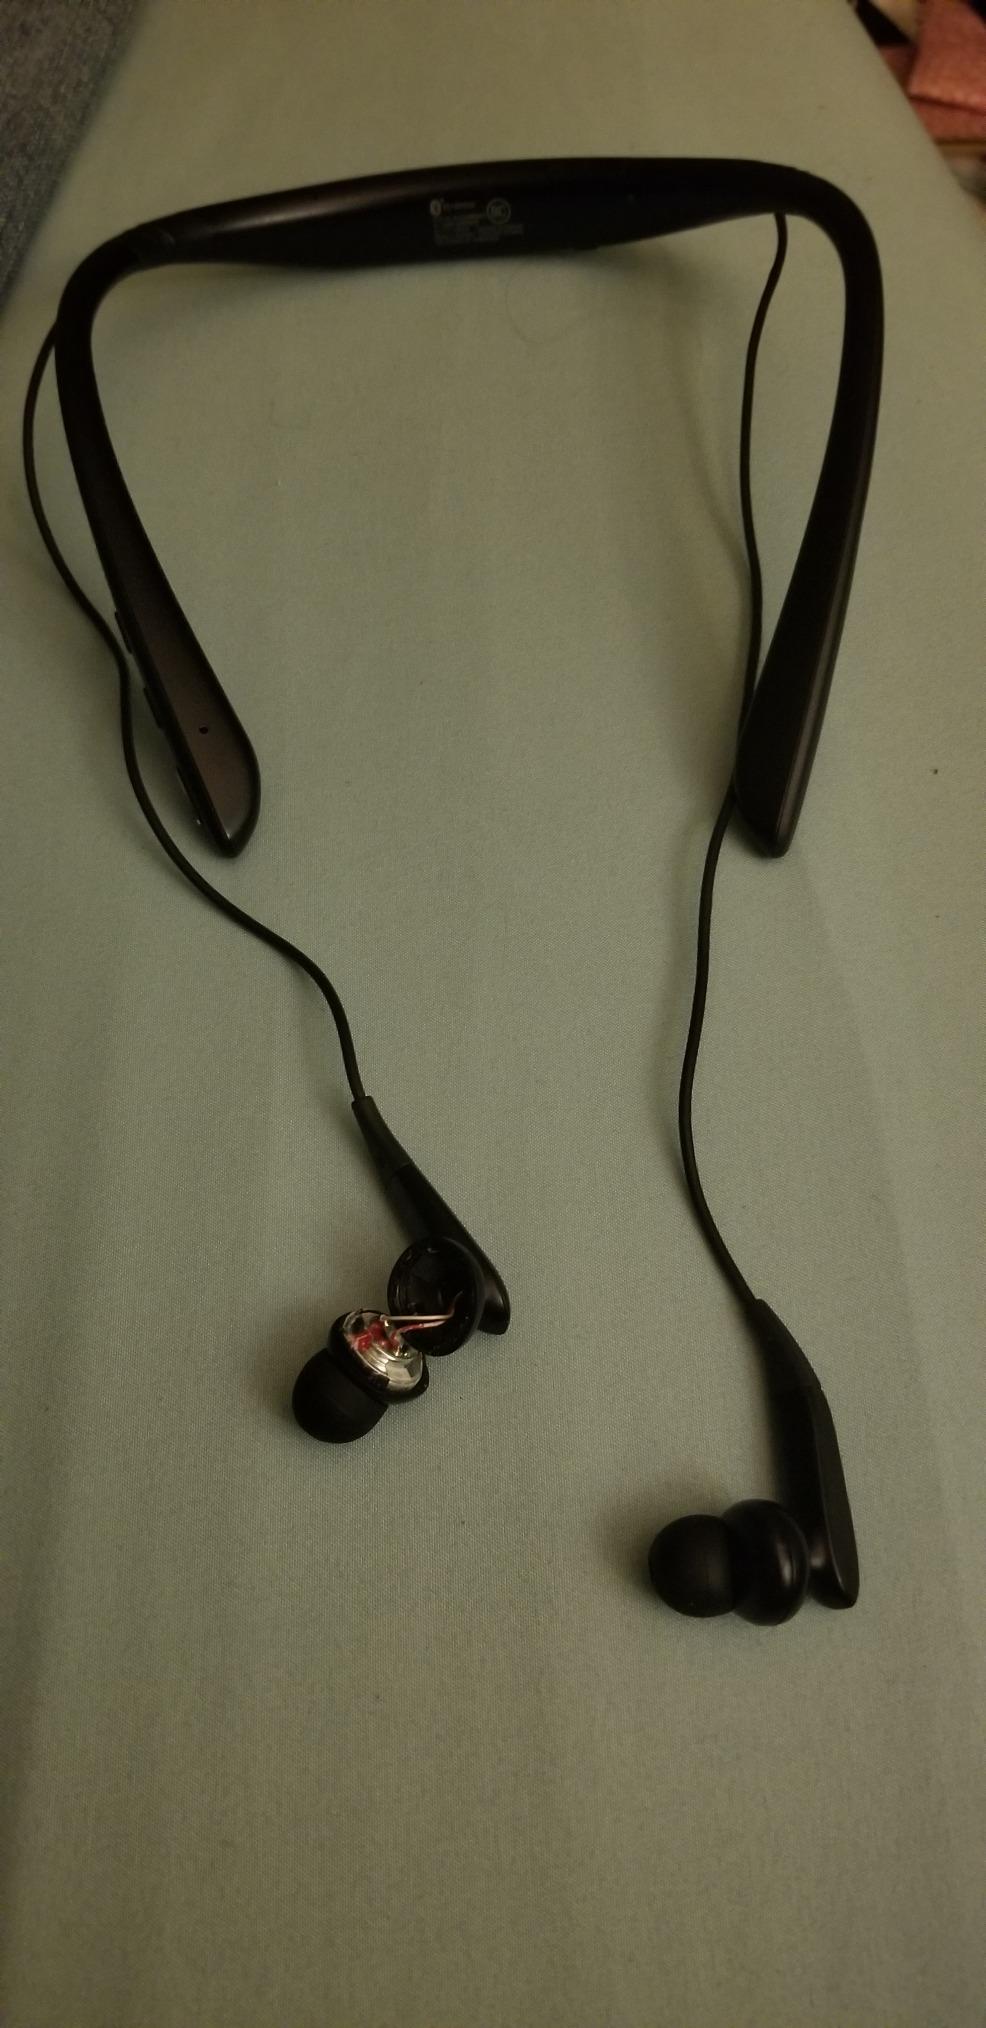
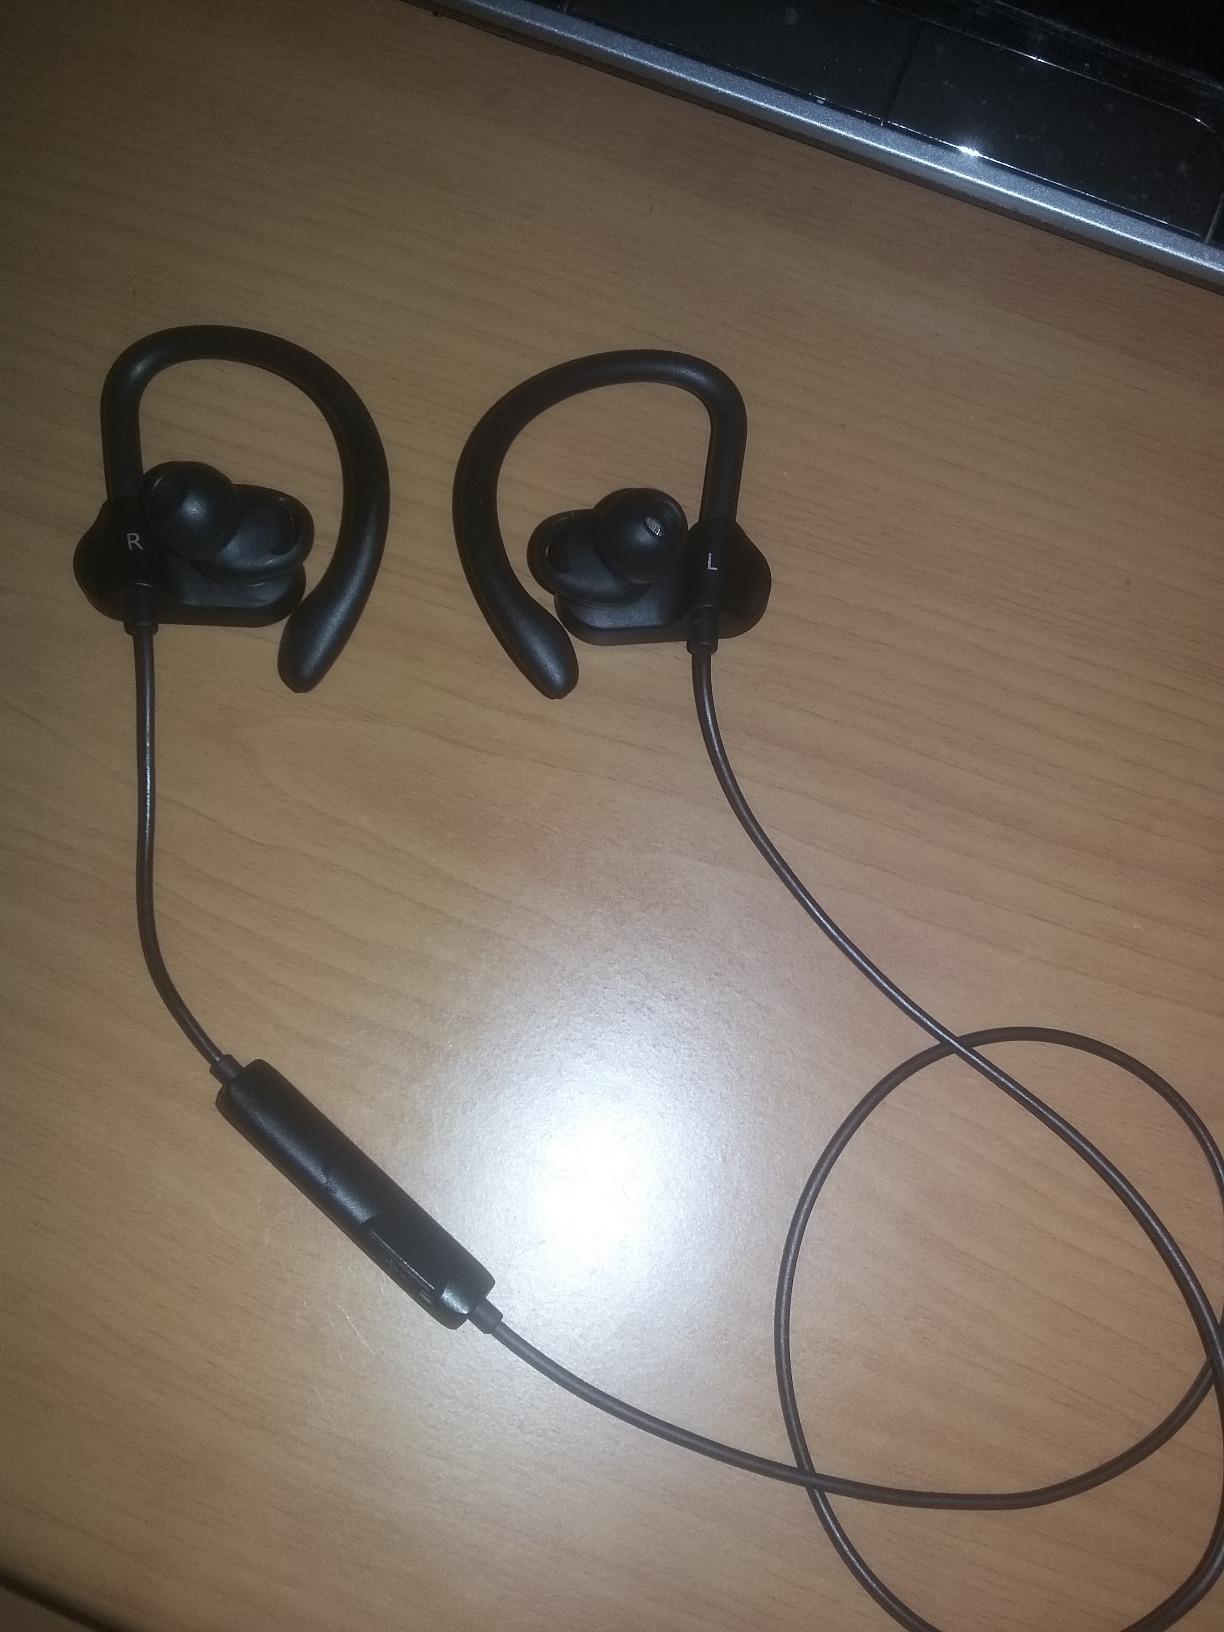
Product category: headphones
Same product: no